Montalbán de Córdoba

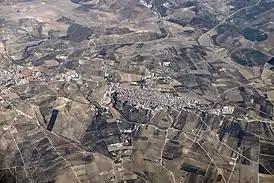
Aerial view of Montalbán de Córdoba and the land around it.

El Calvario is in the south part of Montalbán, inside the town limits. The original Calvario hermitage, built during the first half of the 17th century, was a small church on the outskirts of Montalbán, near the old castle ruins.